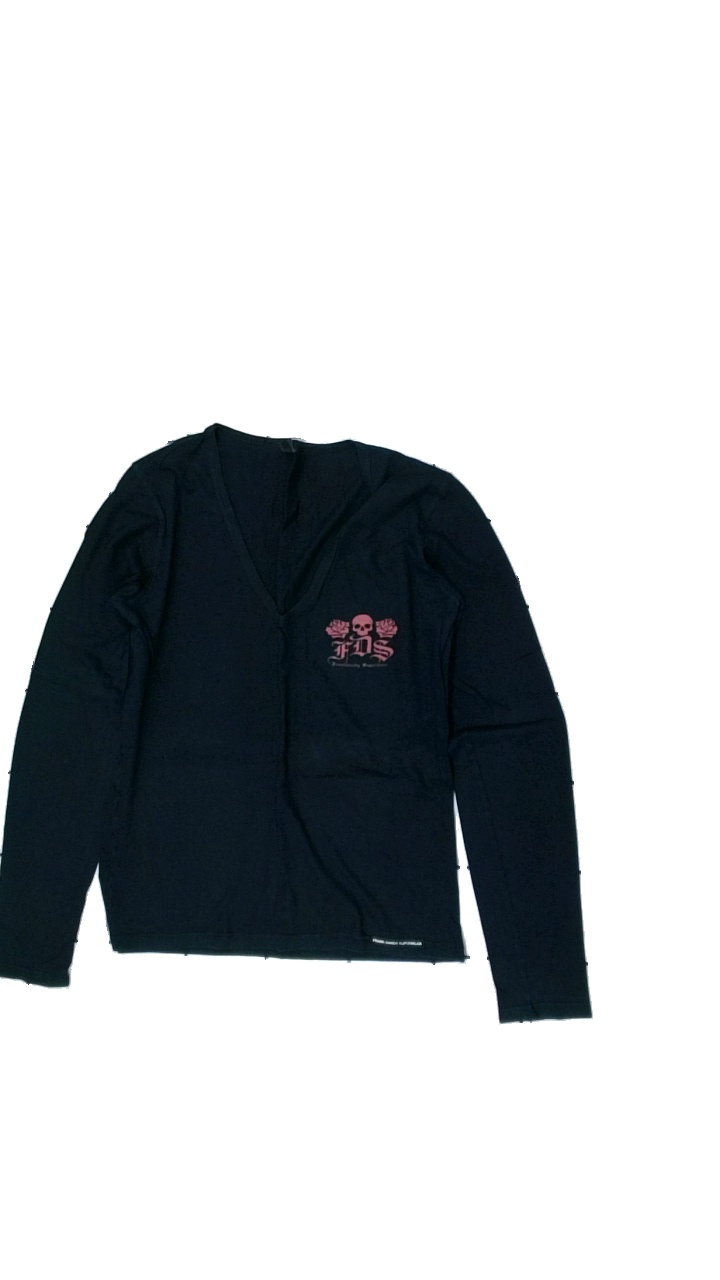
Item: Top (Ladies)
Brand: Missing
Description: Washed out
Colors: Black
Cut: Regular, V-collar
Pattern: Other
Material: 70% Cotton 30% Viscose
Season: All
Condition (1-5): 2
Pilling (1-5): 5
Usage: Export
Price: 50-100